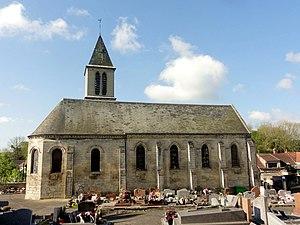
Vue depuis le nord.
L'église Saint-Éloi est une église catholique paroissiale située à Monchy-Saint-Éloi, en France. Elle conserve son clocher et son chœur romans du second quart du XIIᵉ siècle. L'intérieur a perdu presque toute son authenticité lors d'une lourde restauration à la fin du XIXᵉ siècle, qui explique que l'édifice n'est pas classé ou inscrit au titre des monuments historiques. Il est néanmoins intéressant pour son parti architectural, avec une voûte d'ogives archaïque pour la base du clocher, une voûte en berceau pour le chœur, et un chevet éclairé par un triplet ; ainsi en tant que témoin de l'évolution de l'édifice. En effet, il y reste les traces des ouvertures anciennes, bouchées en partie au dernier quart du XIIᵉ siècle, quand une nef et un chœur plus spacieux sont ajoutés au nord de l'édifice roman, dans le style gothique primitif. L'église Saint-Éloi devient ainsi un édifice à double vaisseau. Le chœur est partiellement reconstruit en 1667, et est également concerné par la restauration de la fin du XIXᵉ siècle. Il conserve un retable de pierre assez remarquable de la Renaissance, malheureusement privé de sa polychromie d'origine. Quelques éléments du mobilier sont classés.